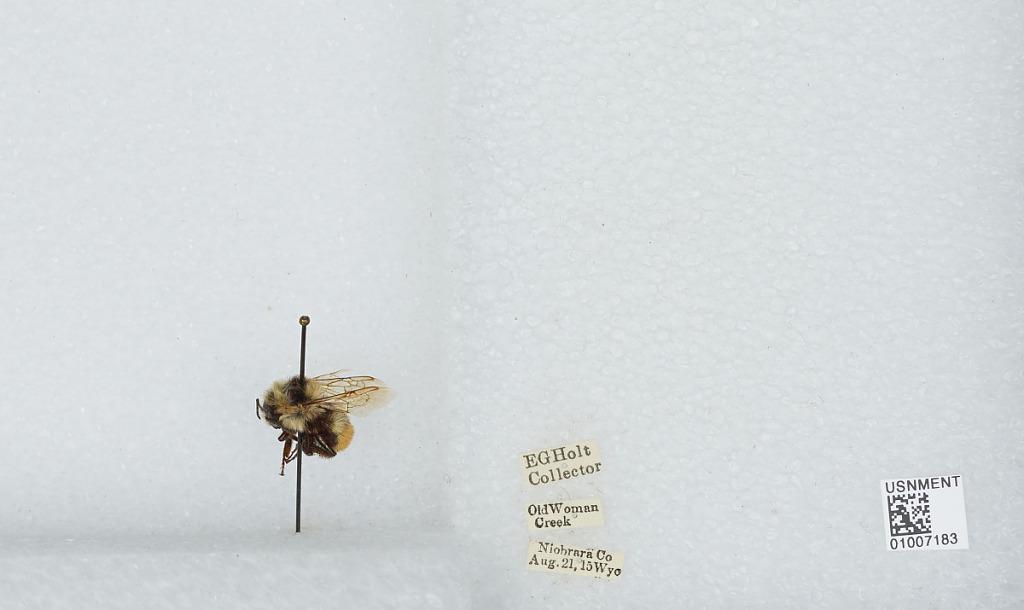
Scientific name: Bombus (Pyrobombus) huntii Greene
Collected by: E. Holt
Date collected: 1915-8-21
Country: United States
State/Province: Wyoming
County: Niobrara
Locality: Old Woman Creek
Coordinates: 43.3156, -104.354